Barkston railway station

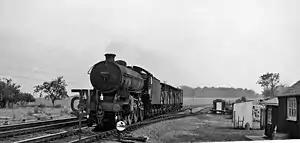
Goods train passing through site of Barkston station

Barkston railway station is a former station serving the village of Barkston, Lincolnshire. It was on the Great Northern Railway main line near to the now realigned (Allington chord) junction with the lines to Sleaford and Lincoln. The station was closed for passengers in 1955 and goods in 1964 . It has been demolished leaving no trace today of its existence.